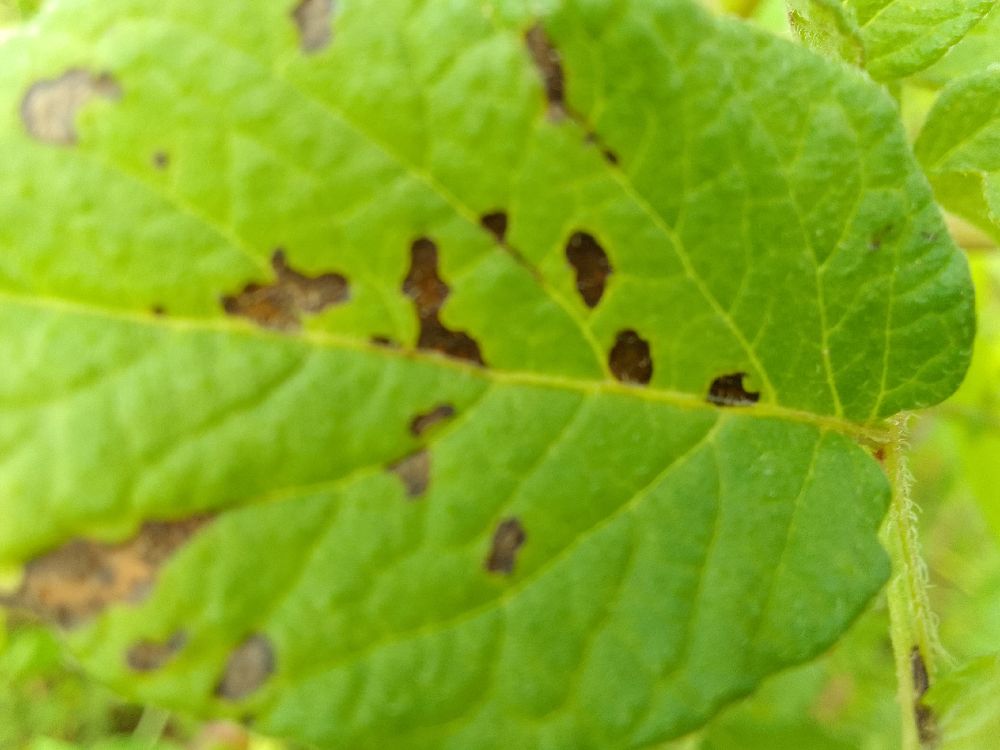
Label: Early blight